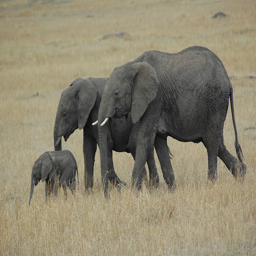
A family of elephants wanders across the plains.
The elephant family is walking across the tundra.
Two adult elephants and one baby elephant walking in a grassy area.
A couple of elephants walking near a baby elephant.
A small Elephant in front of two large Elephants.